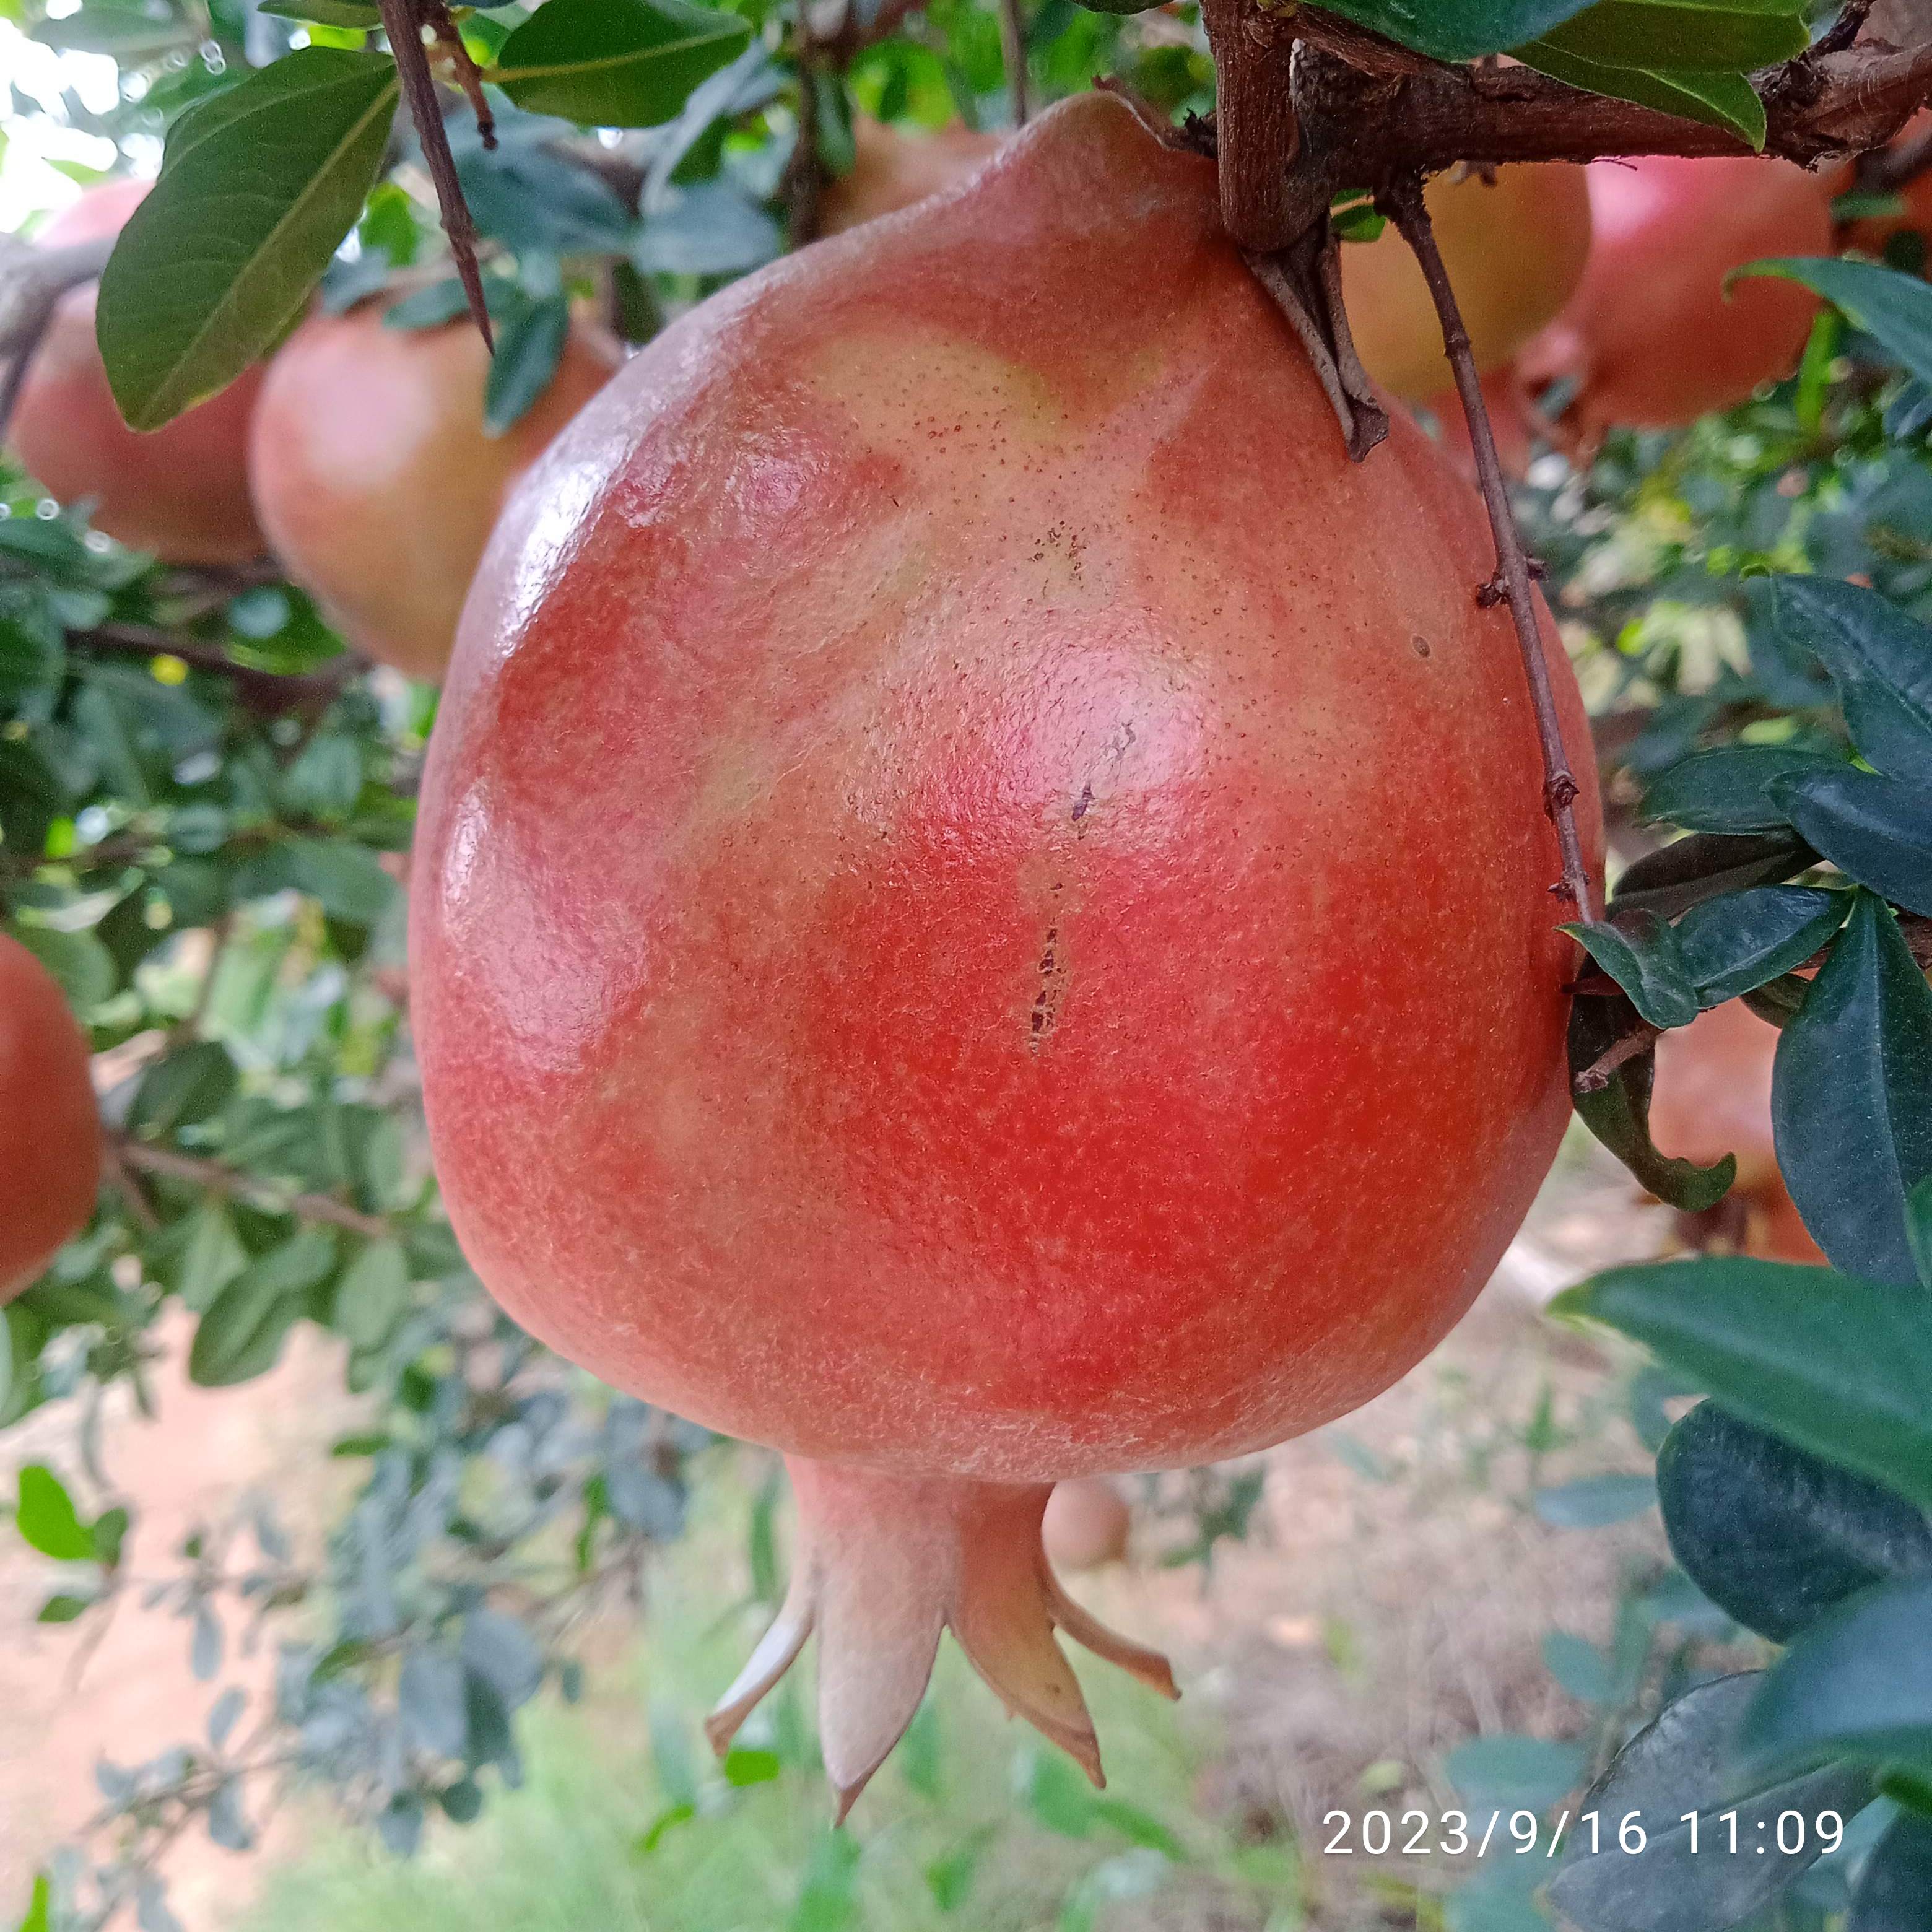
Label: Healthy